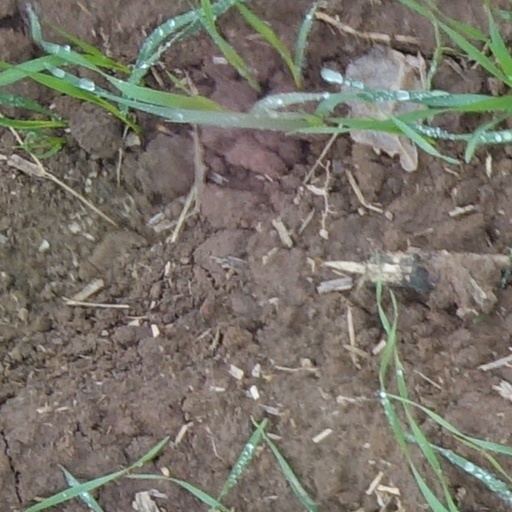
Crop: wheat